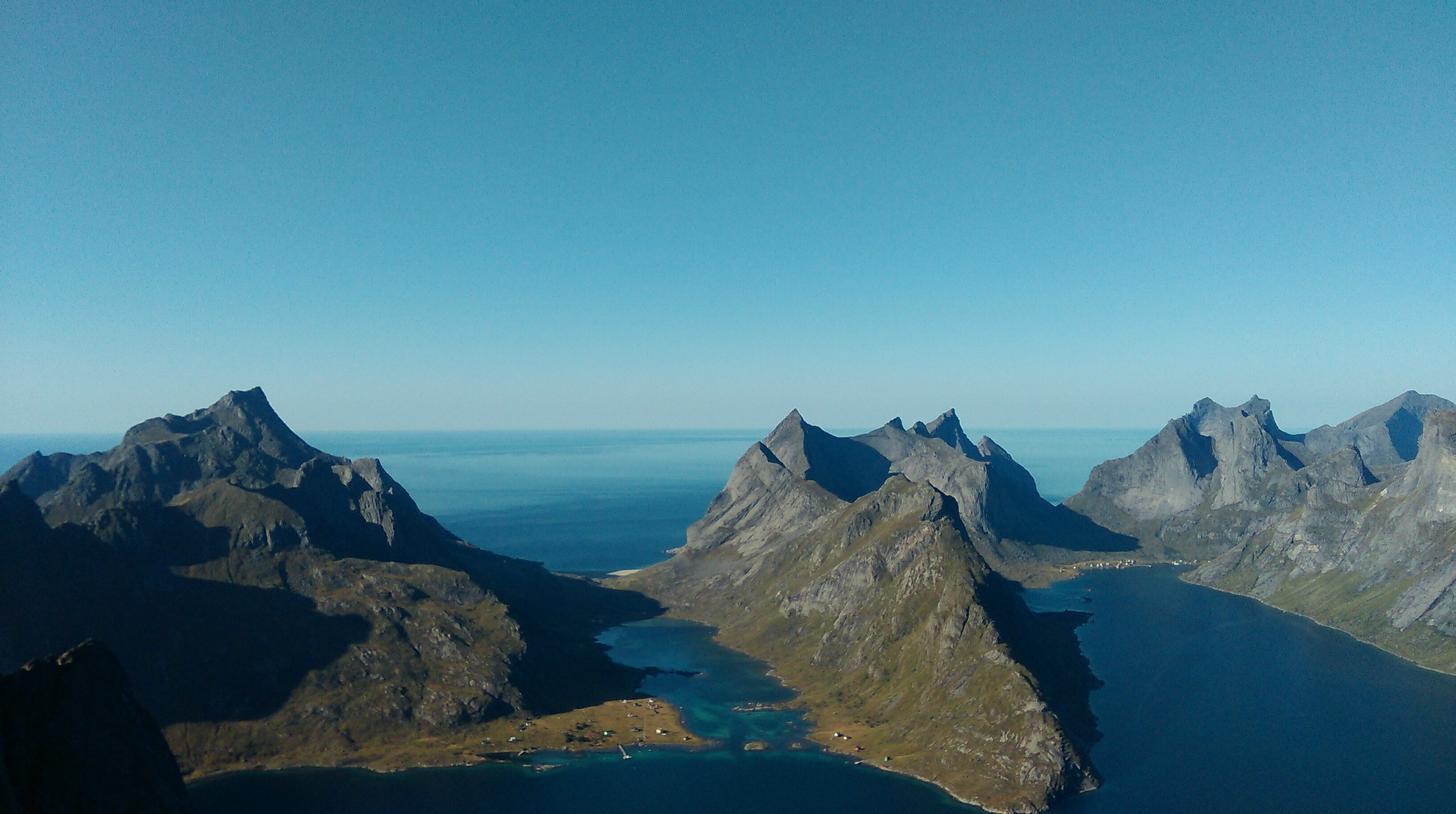
climbing the mountains is rewarding
Relation: Subjective